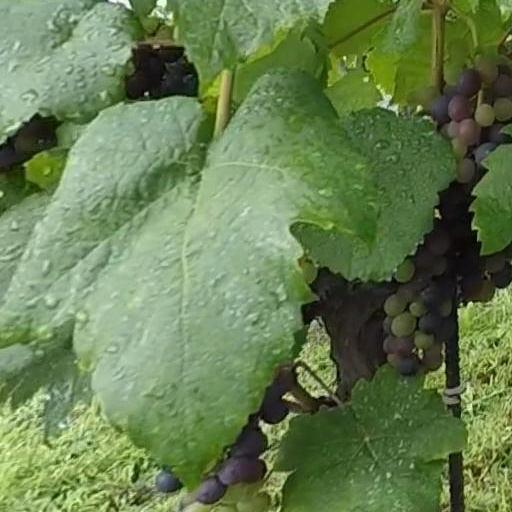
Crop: grape